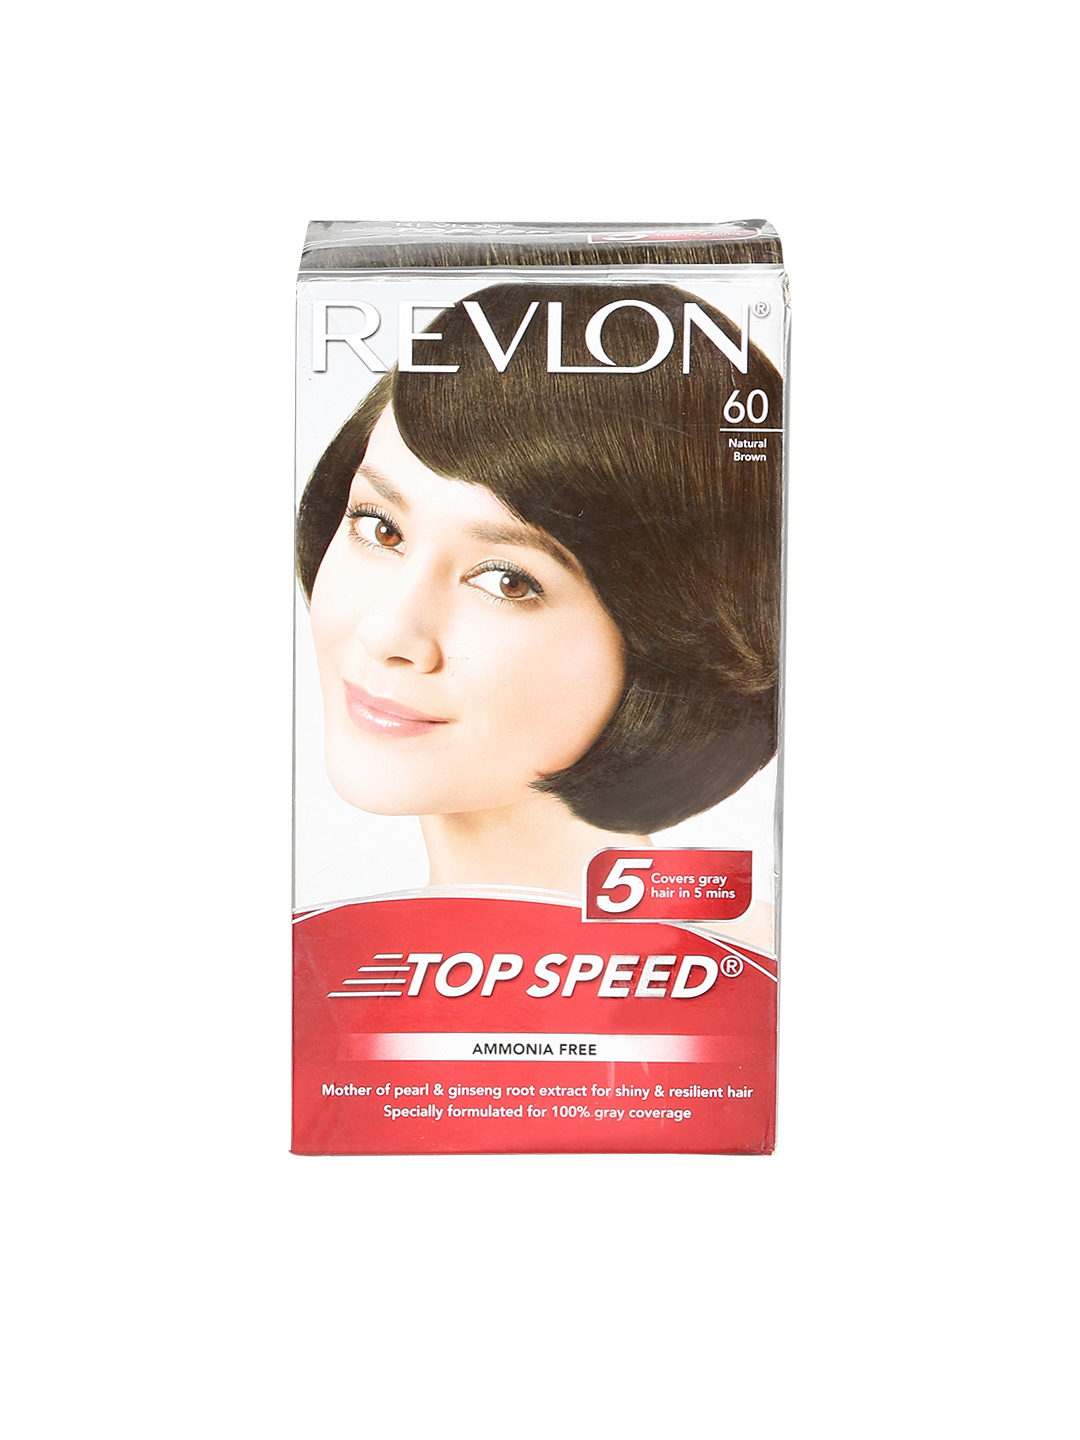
Revlon Top Speed 60 Natural Brown Ammonia-Free Hair Colour
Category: Personal Care / Hair / Hair Colour
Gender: Women
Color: Brown
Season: Spring 2017
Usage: Casual